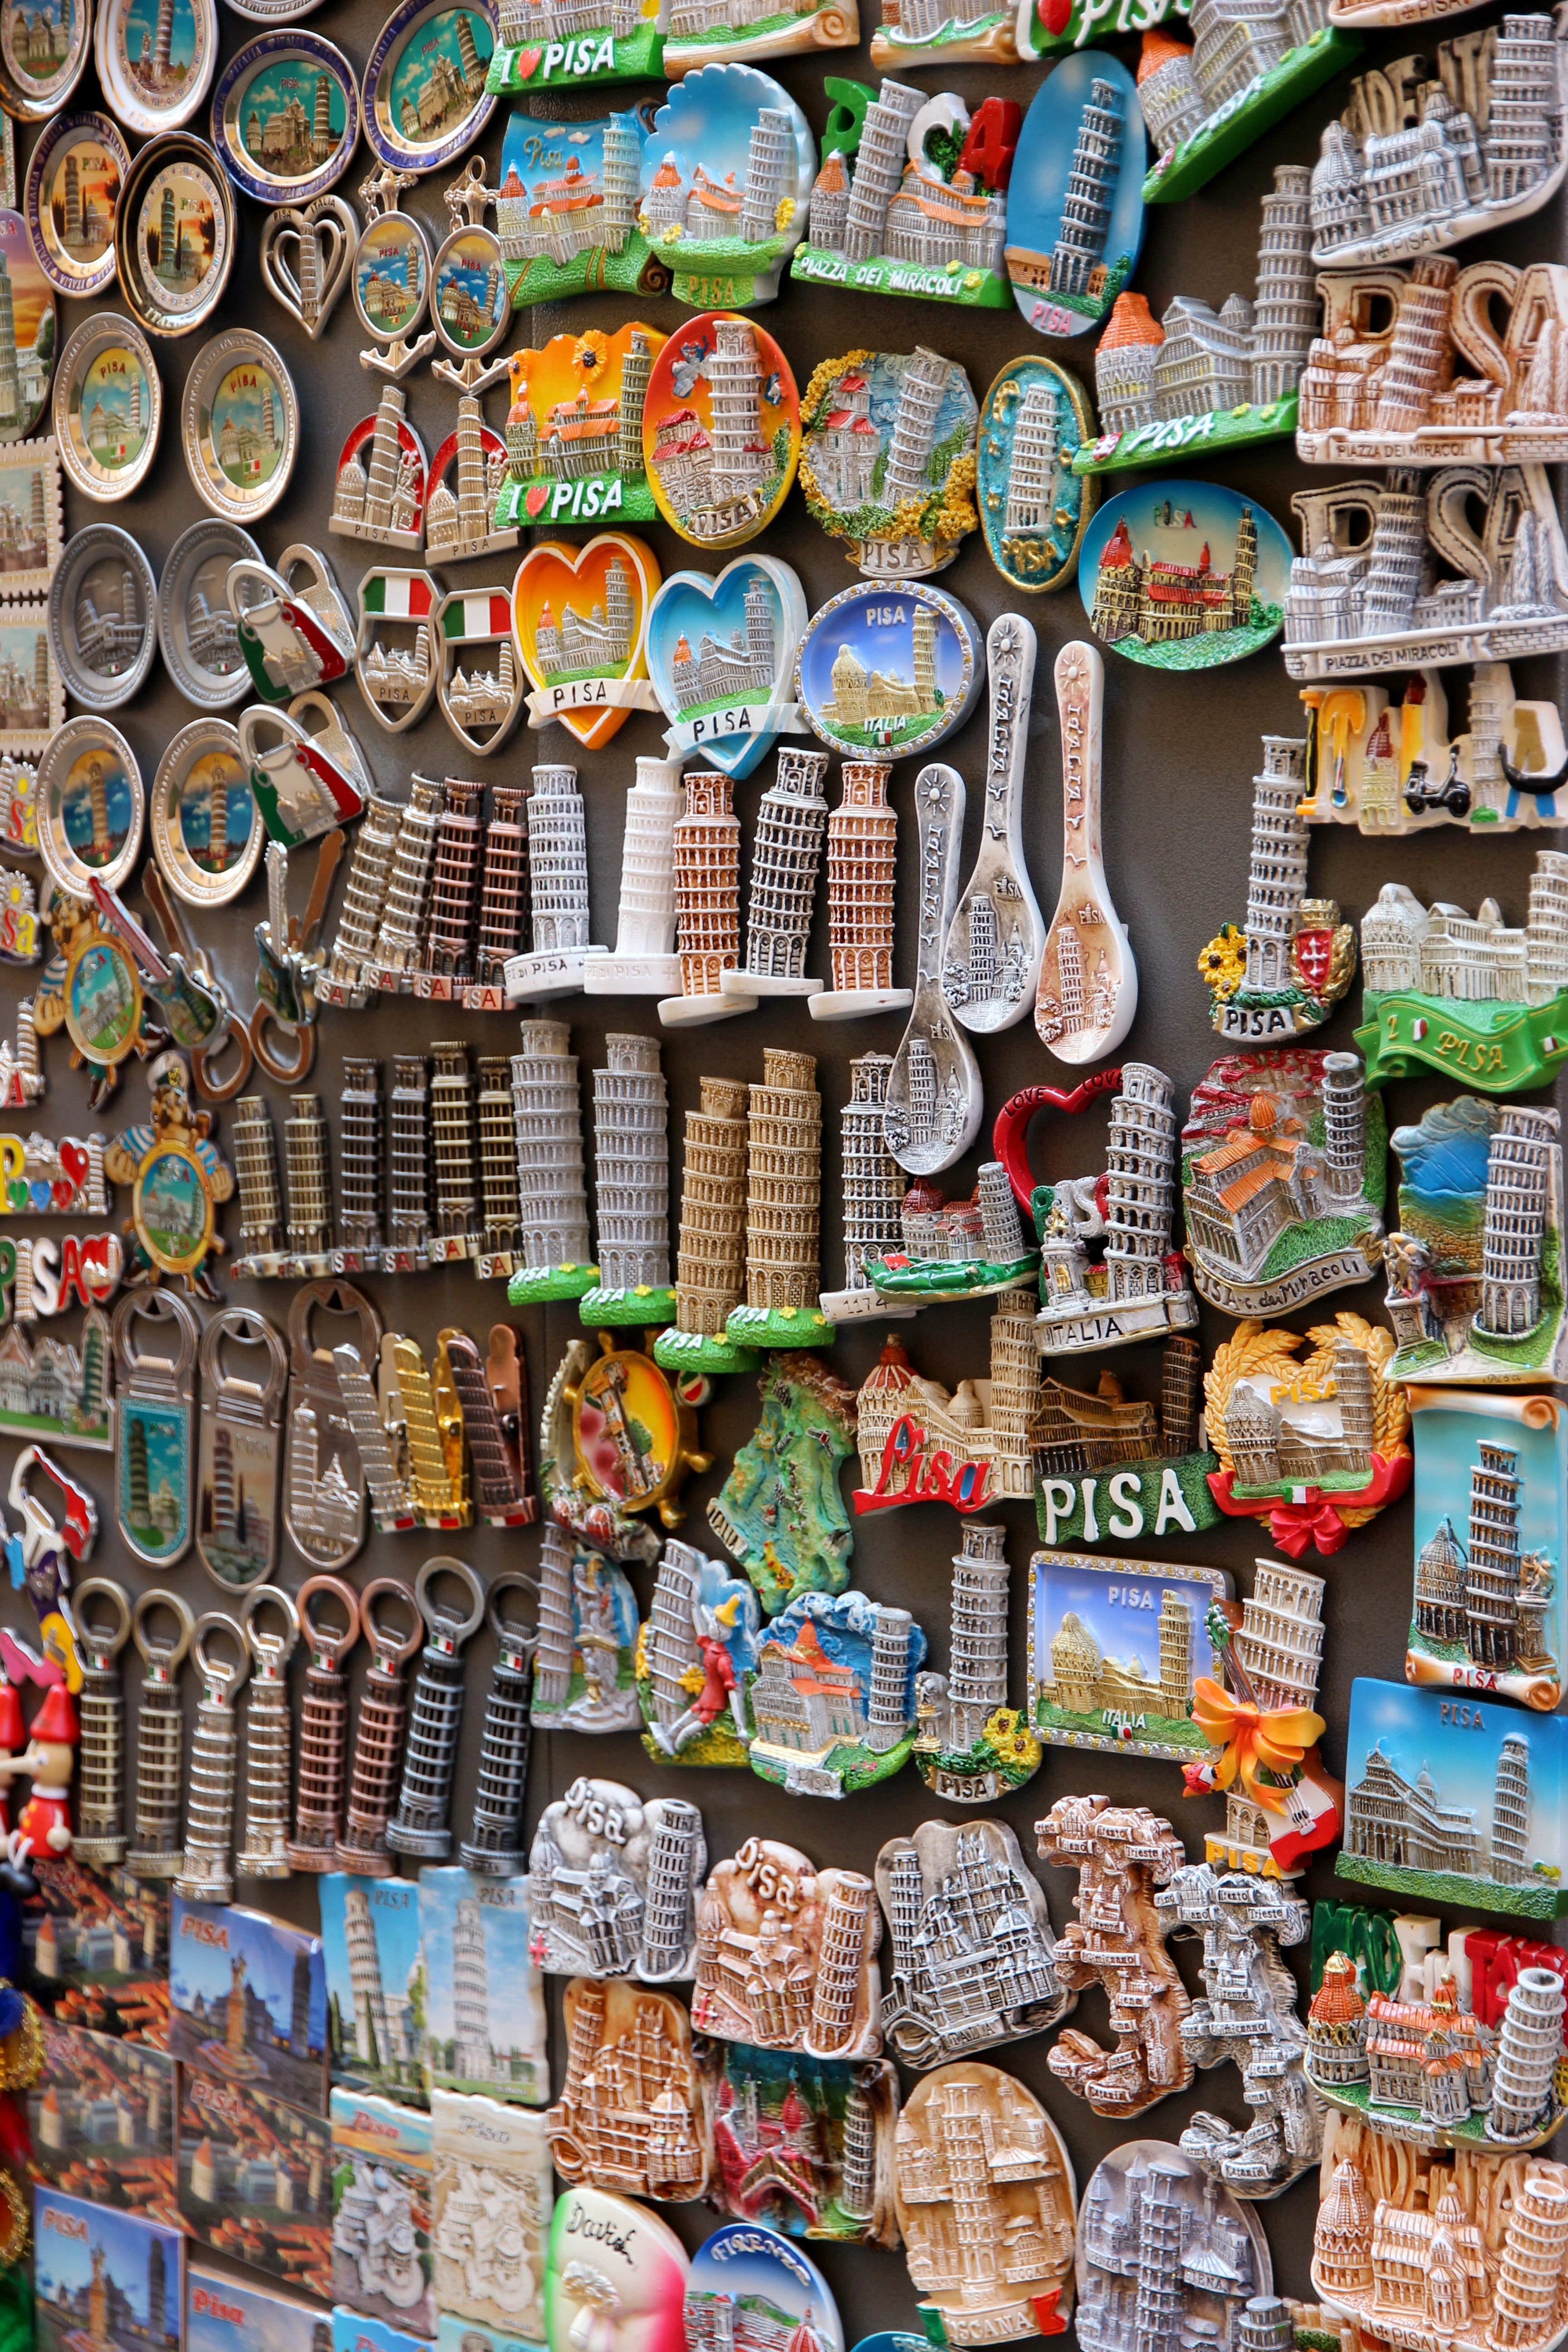
plastic, city, decoration, vendor, italy, memory, bazaar, market, marketplace, public space, art, kiosk, supermarket, grocery store, souvenir, kitsch, retail, cheap, mitbringsel, human settlement, convenience store